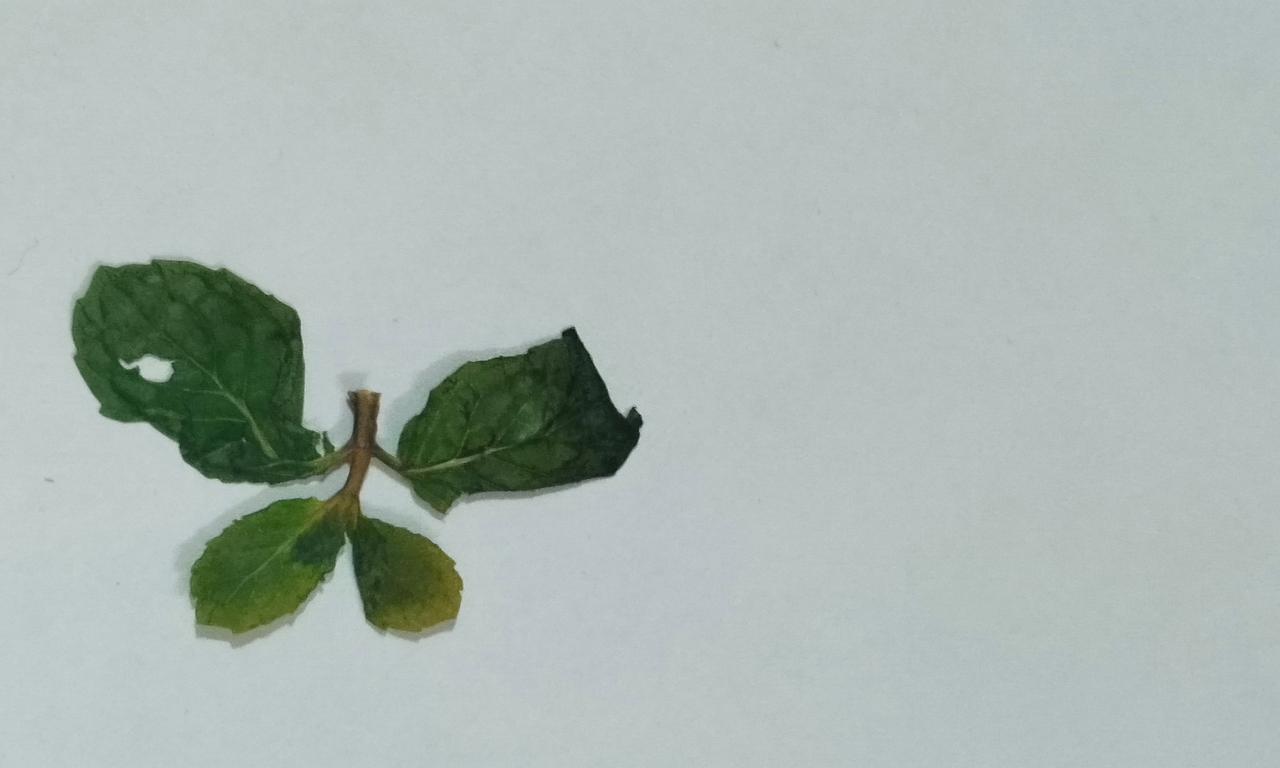
Label: Dried